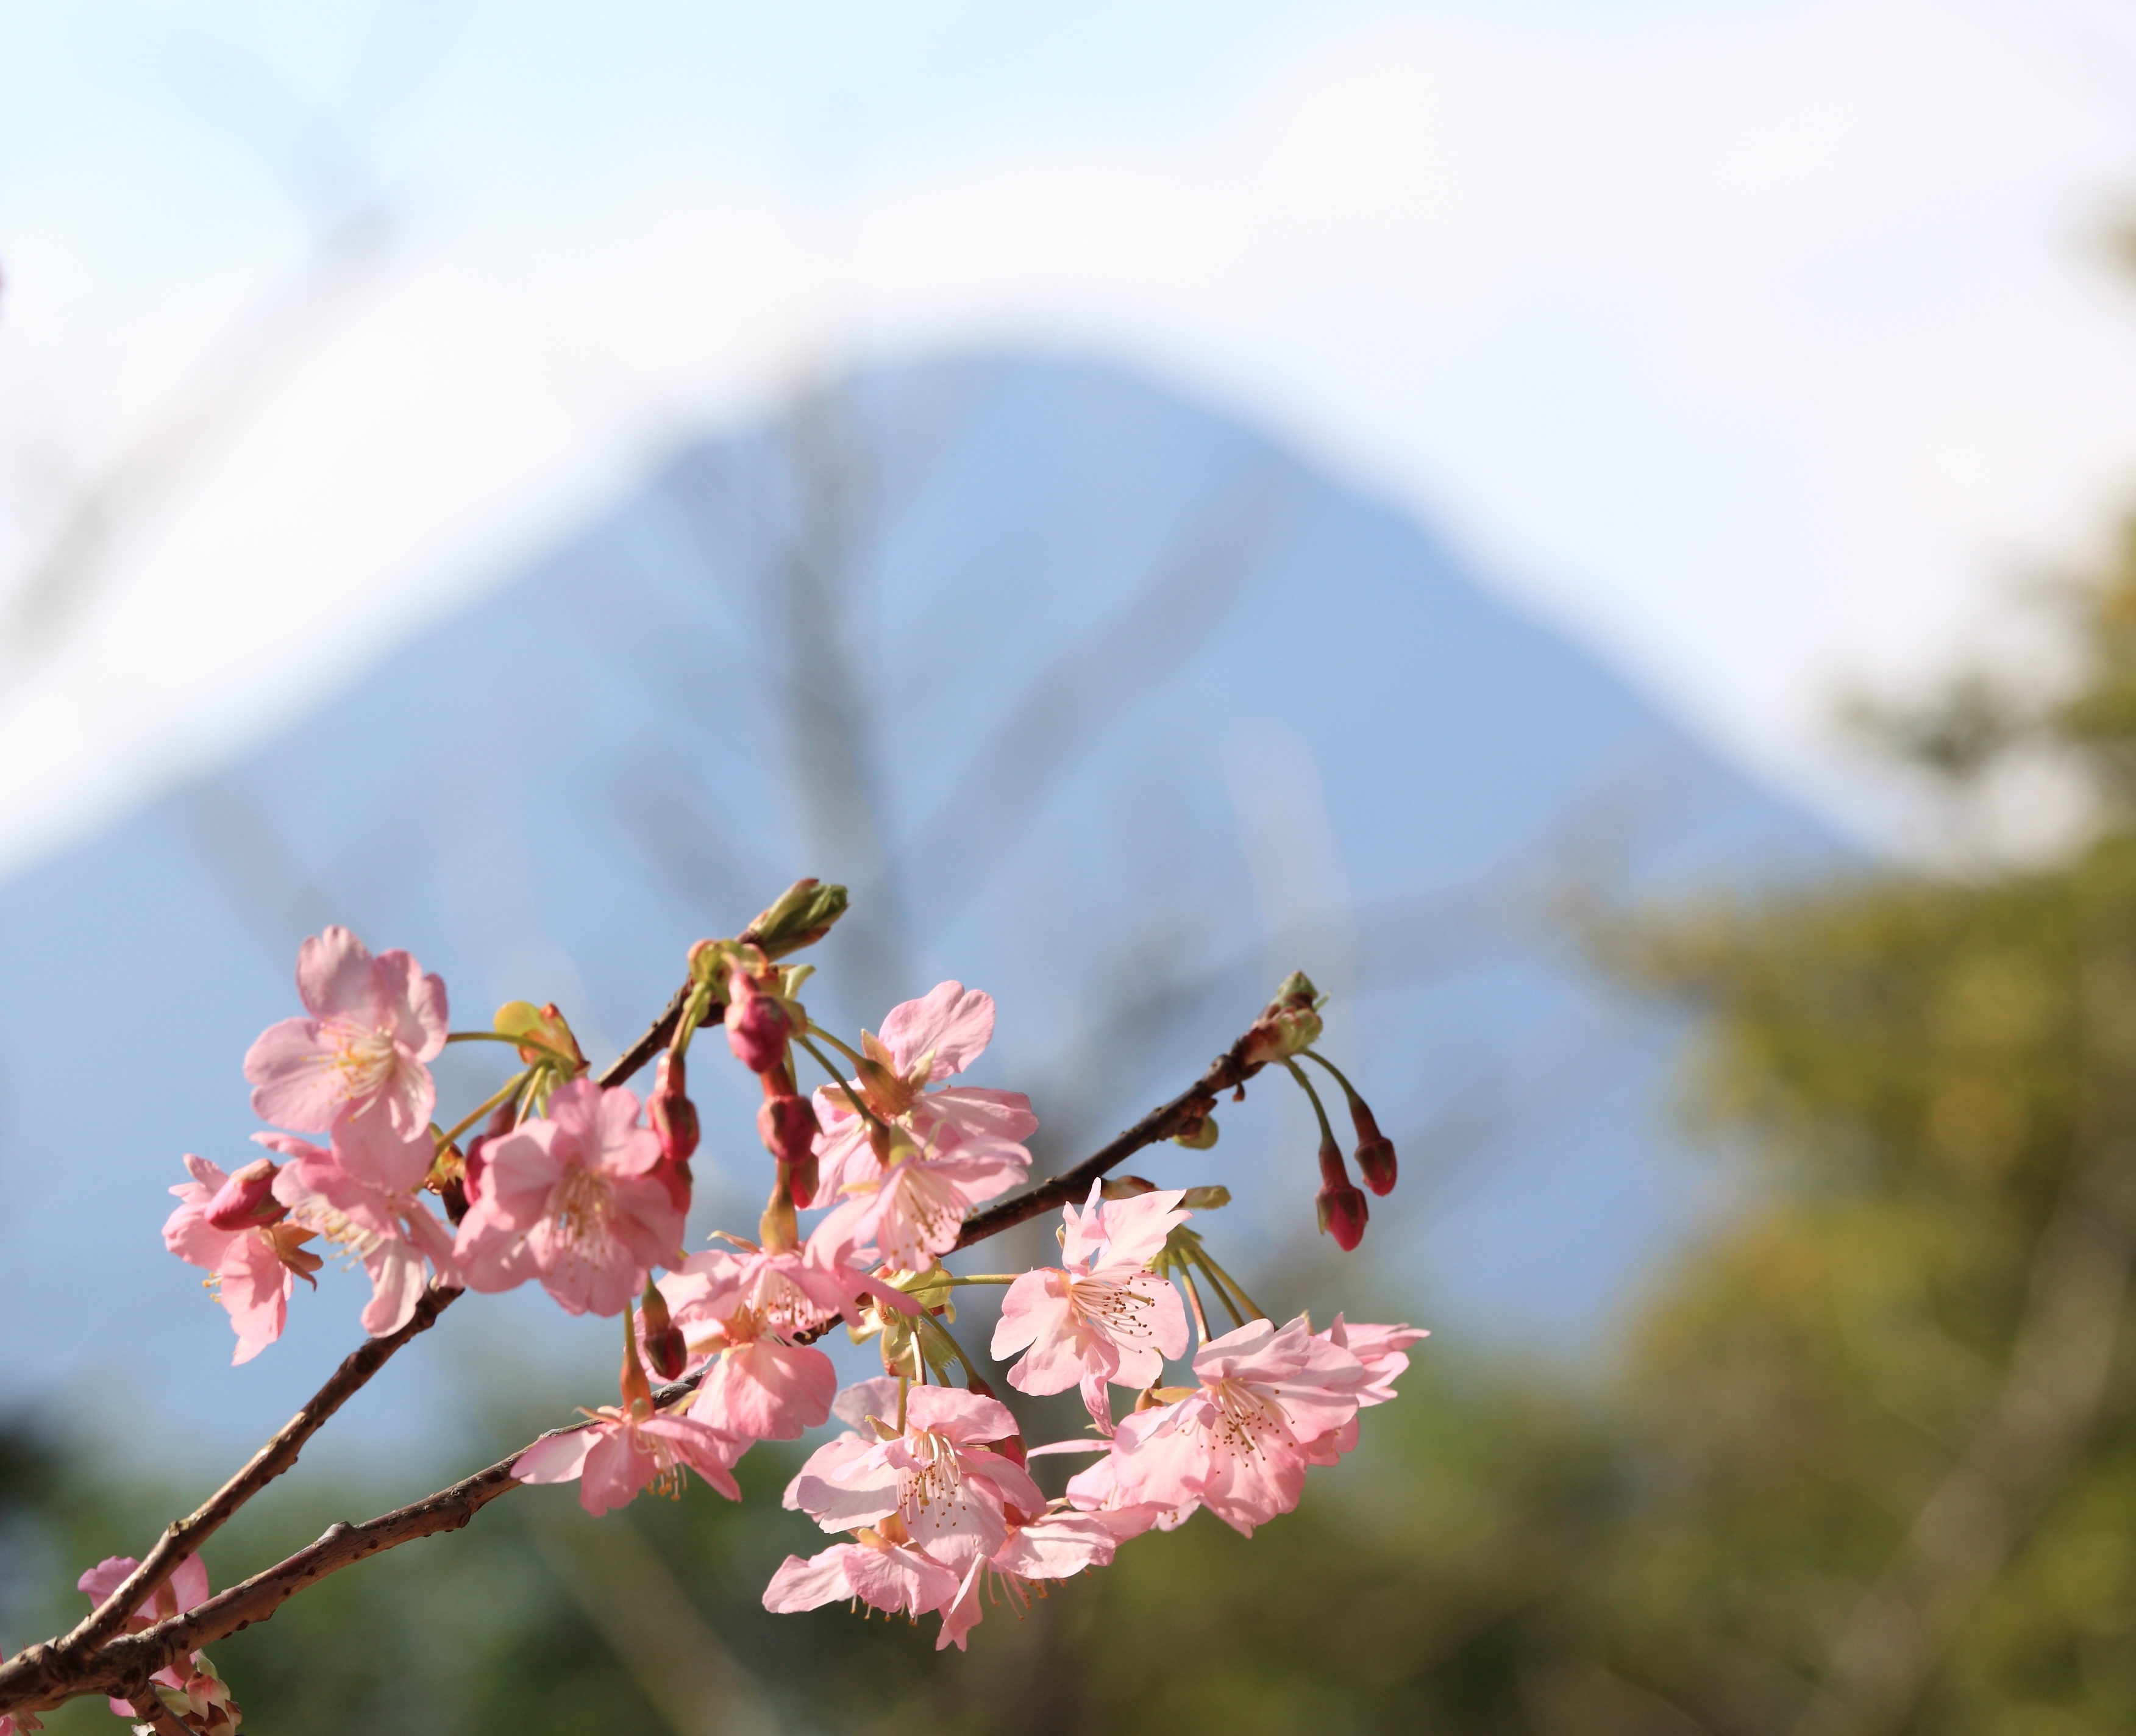
tree, nature, branch, blossom, plant, leaf, flower, spring, high, produce, insect, autumn, botany, flora, season, fauna, cherry blossom, invertebrate, close up, 5d, sakura, hires, markii, cherry, hi, res, resolution, macro photography, membrane winged insect